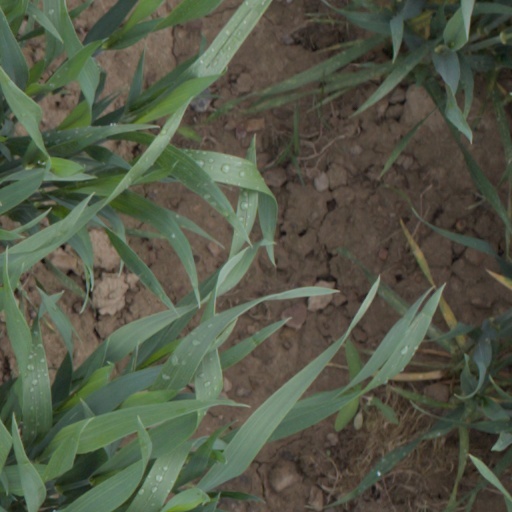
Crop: wheat